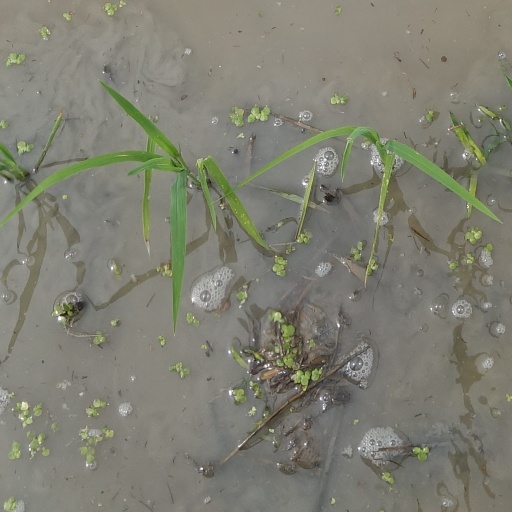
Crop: rice